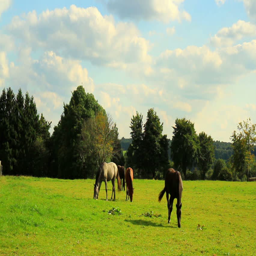
the horses on the field